Gymnasium Bayreuther Straße

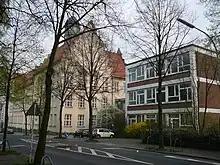
The School

Gymnasium Bayreuther Straße is a school in Wuppertal, Germany. It was founded in 1907.